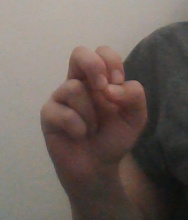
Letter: gaaf